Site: brandenburg
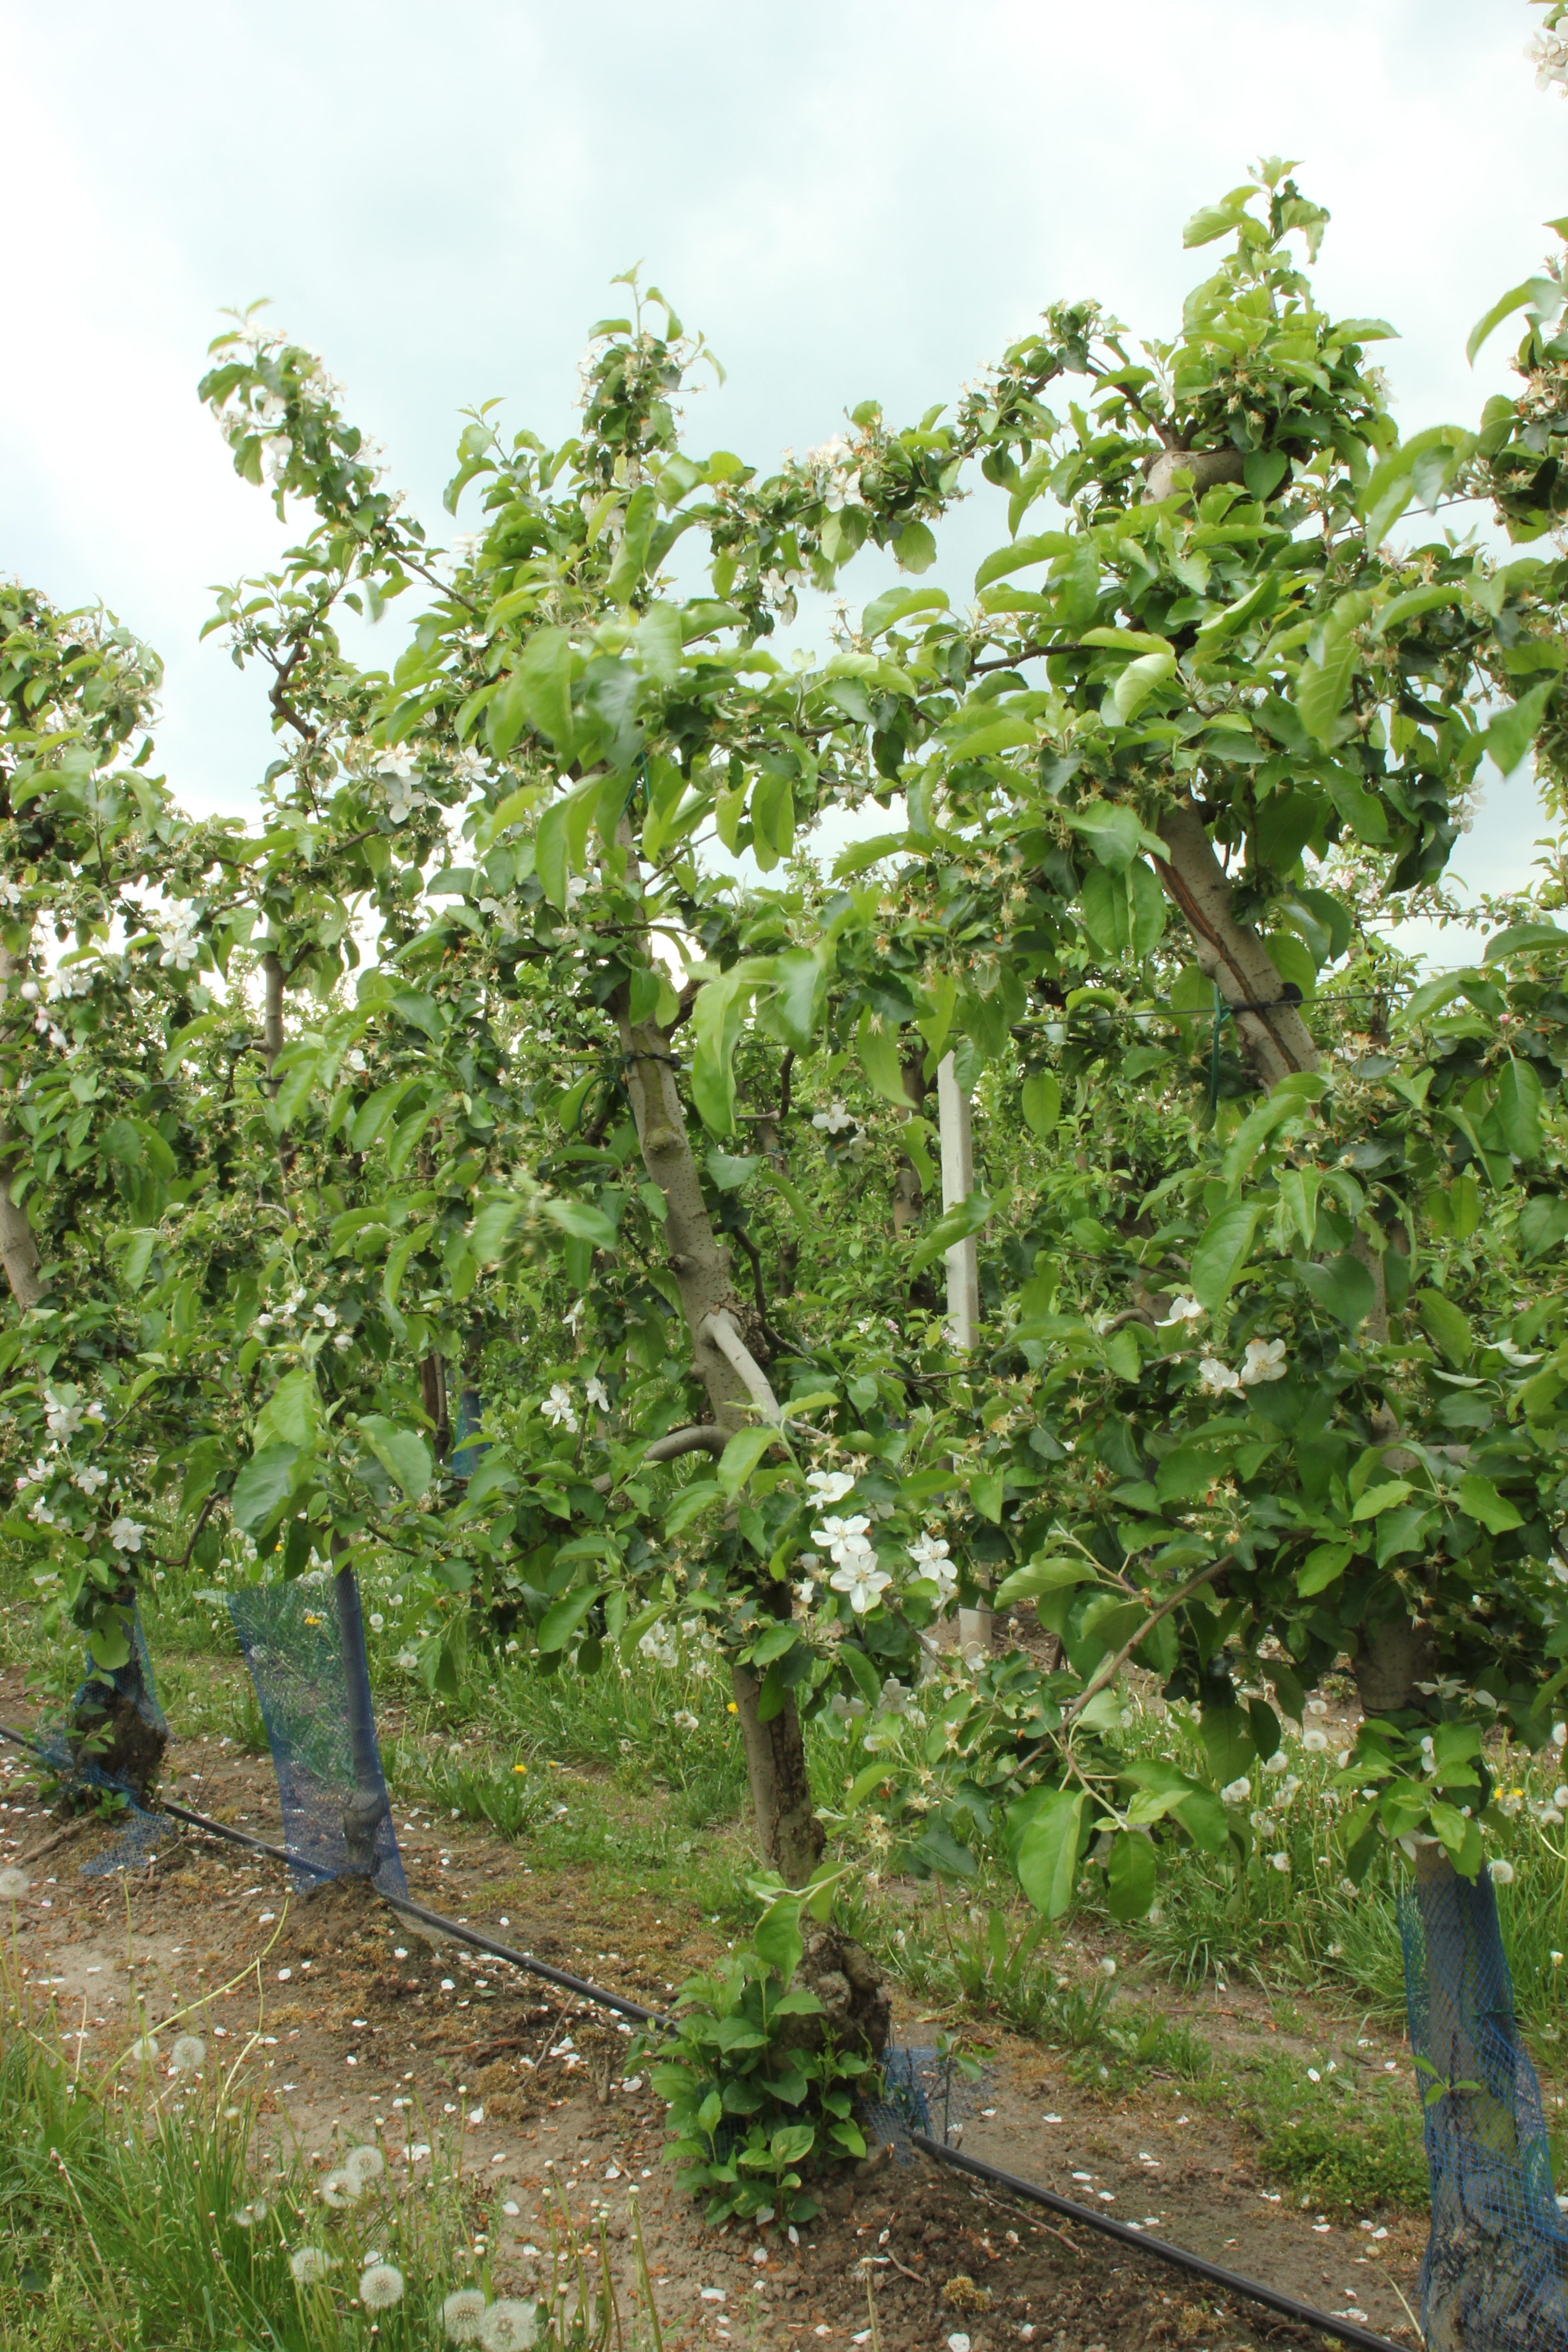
Growth stage (BBCH 67): Flowering